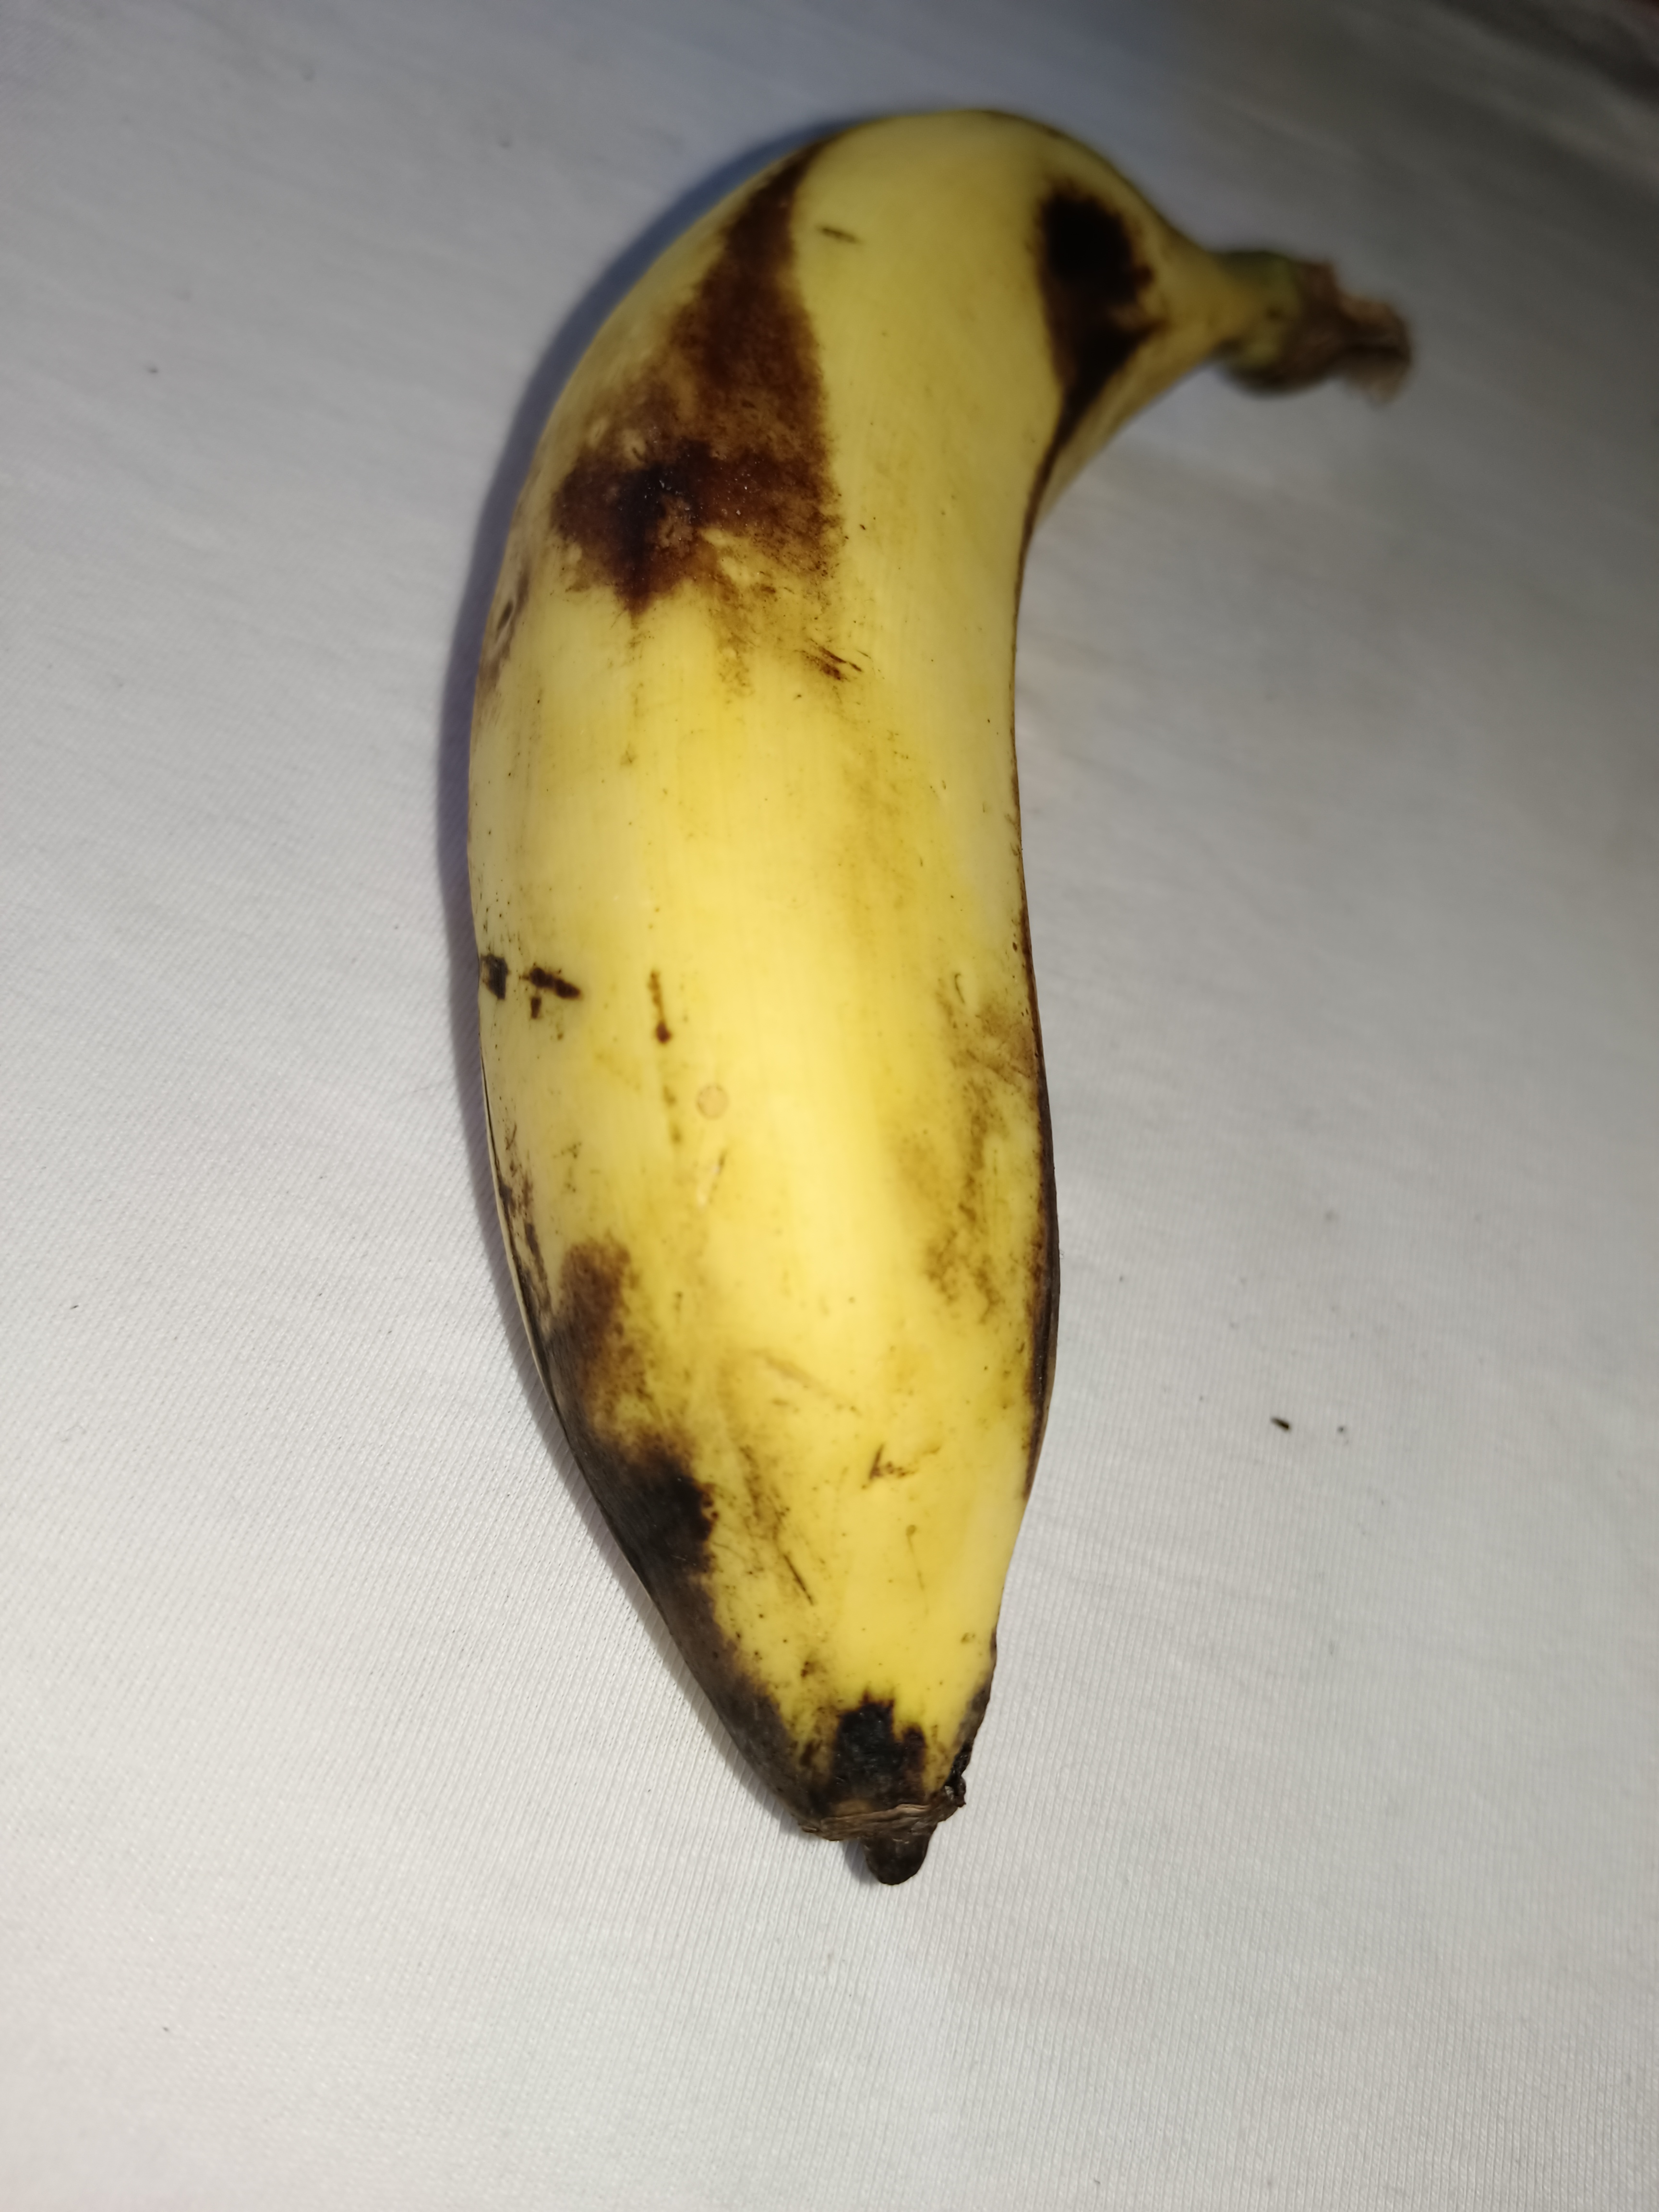
Banana variety: Shagor